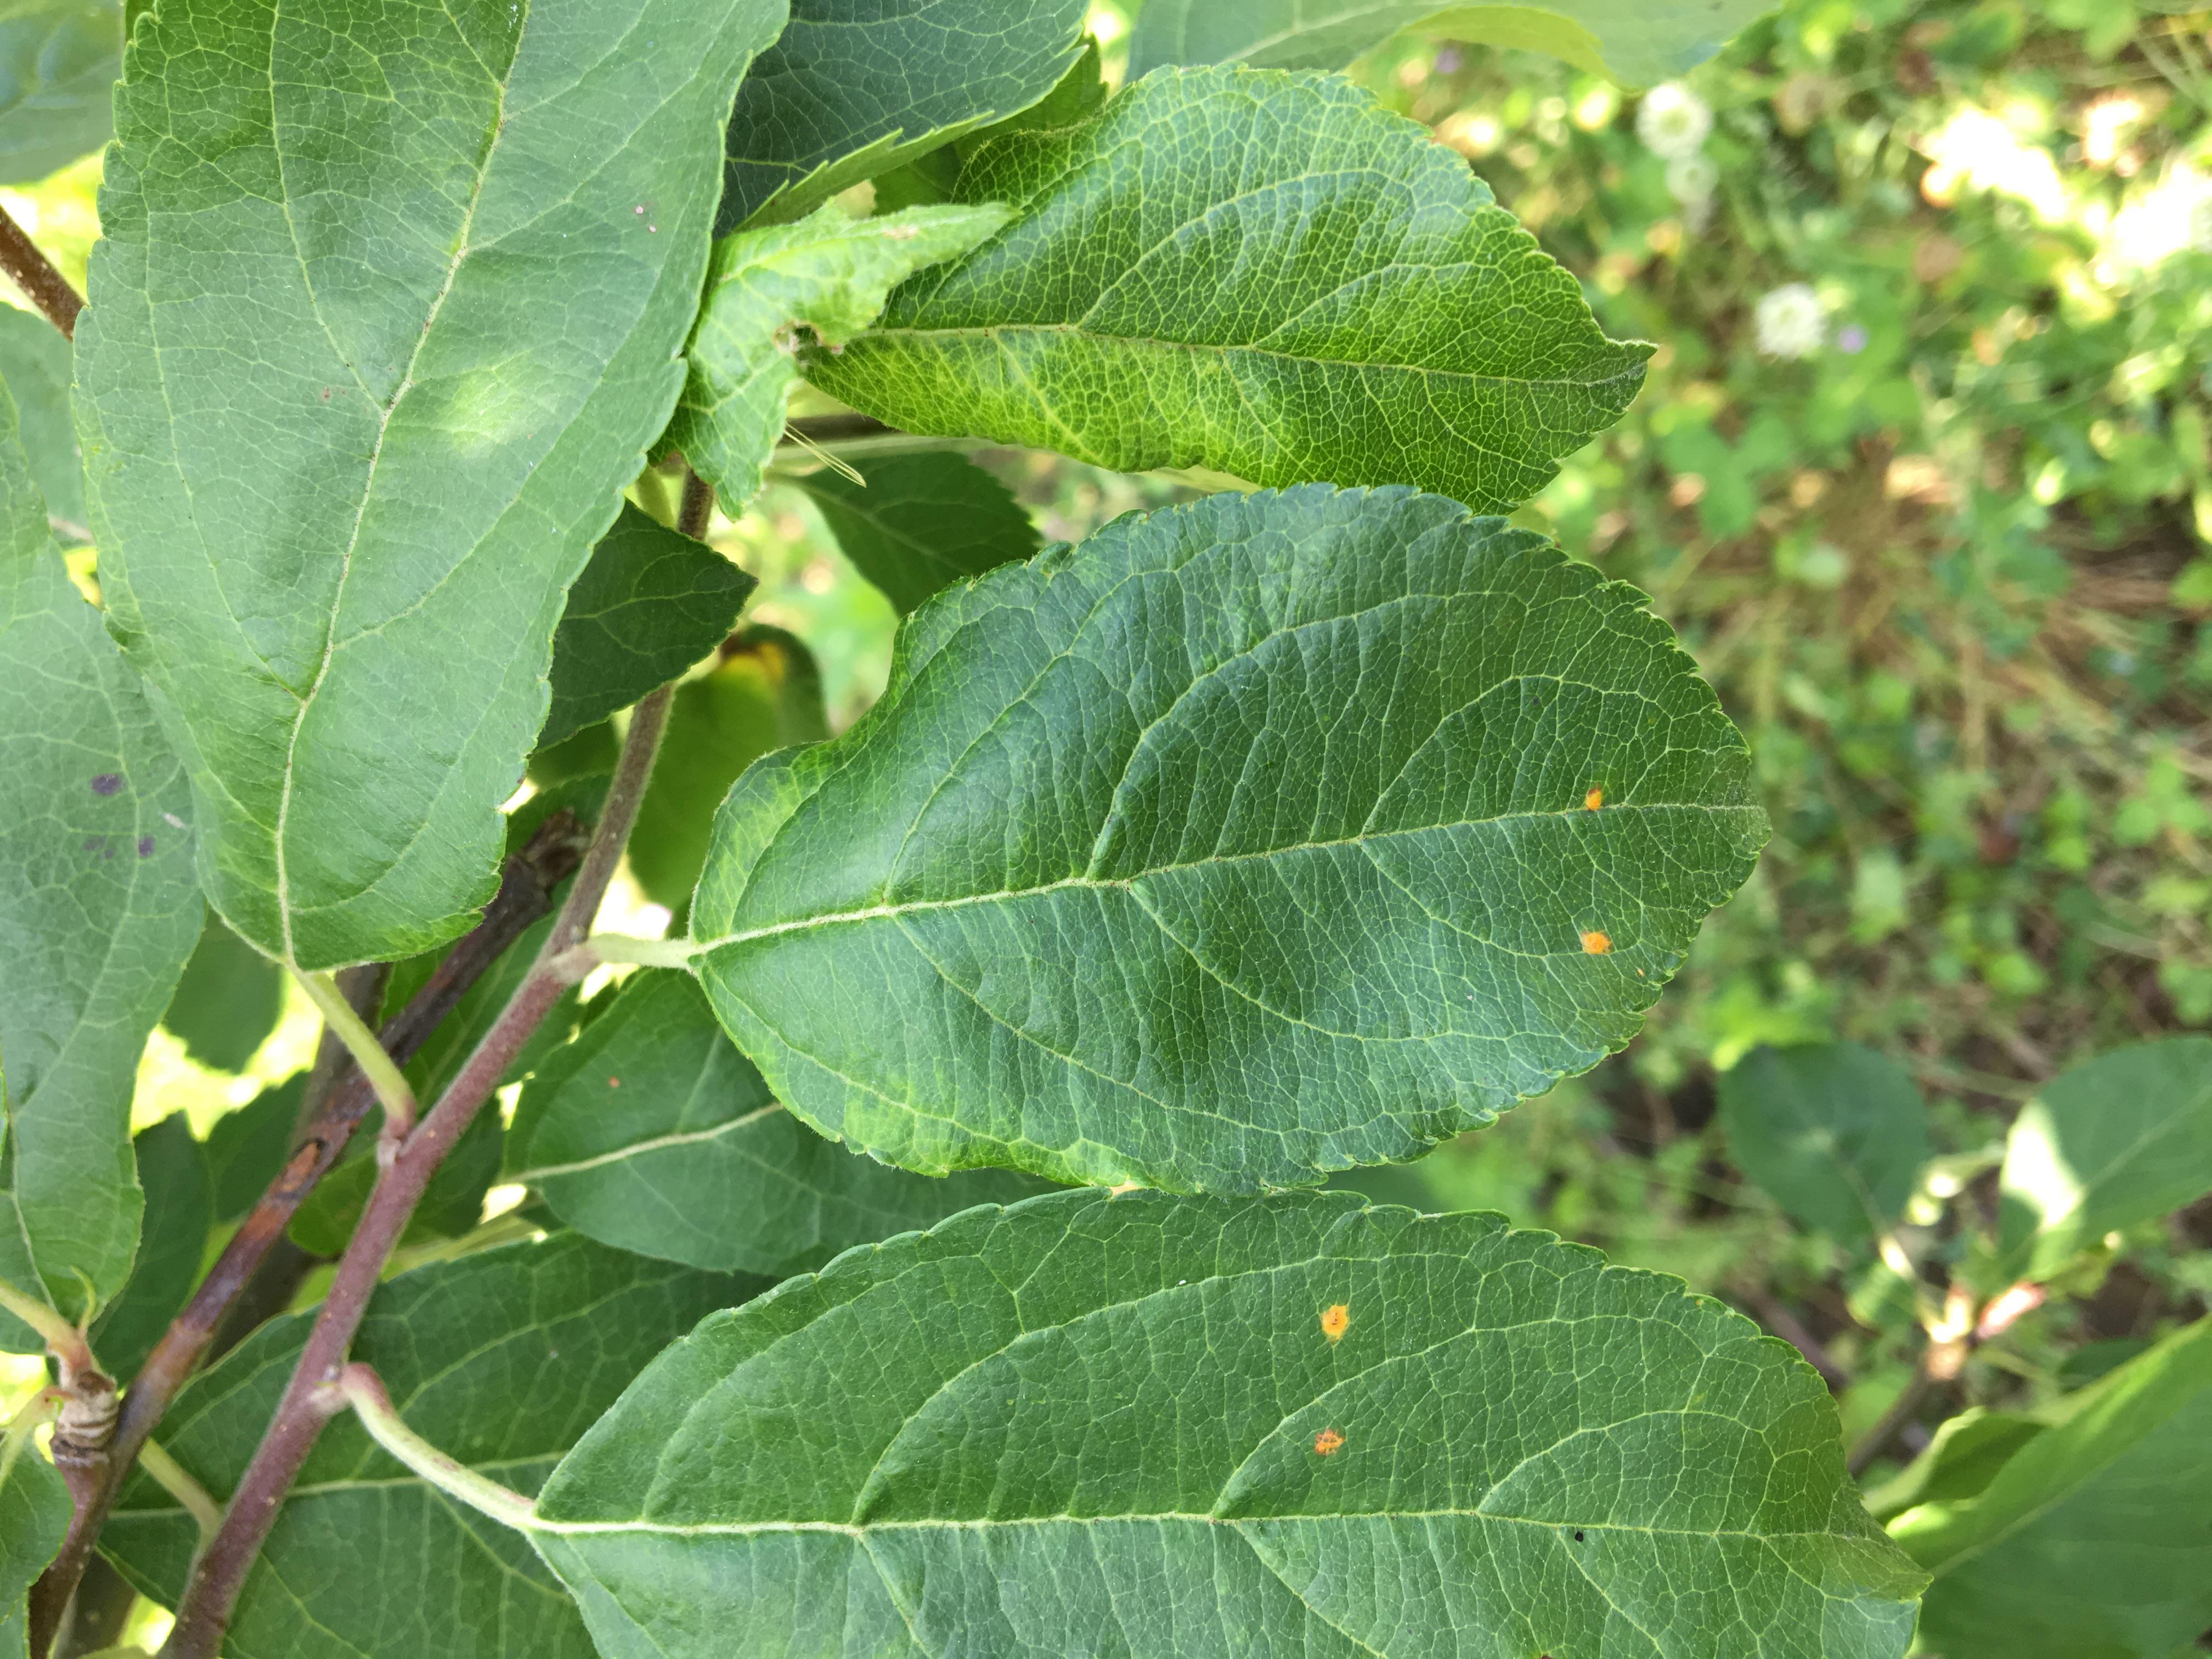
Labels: rust